Sara Ramadhani

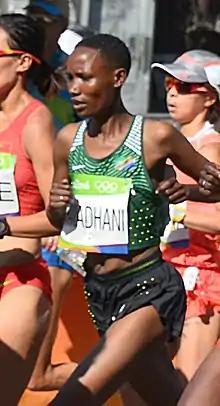
Ramadhani at the 2016 Olympics

Sara Ramadhani Makera (born 30 December 1987) is a Tanzanian long-distance runner who specialises in the marathon. She competed in the women's marathon event at the 2016 Summer Olympics where she finished in 121st place with a time of 3:00:03.